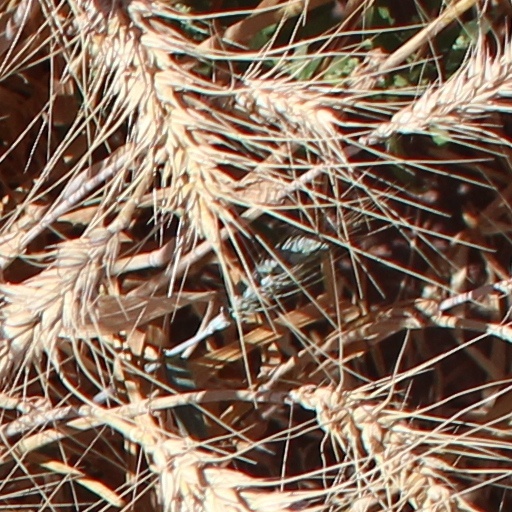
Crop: wheat